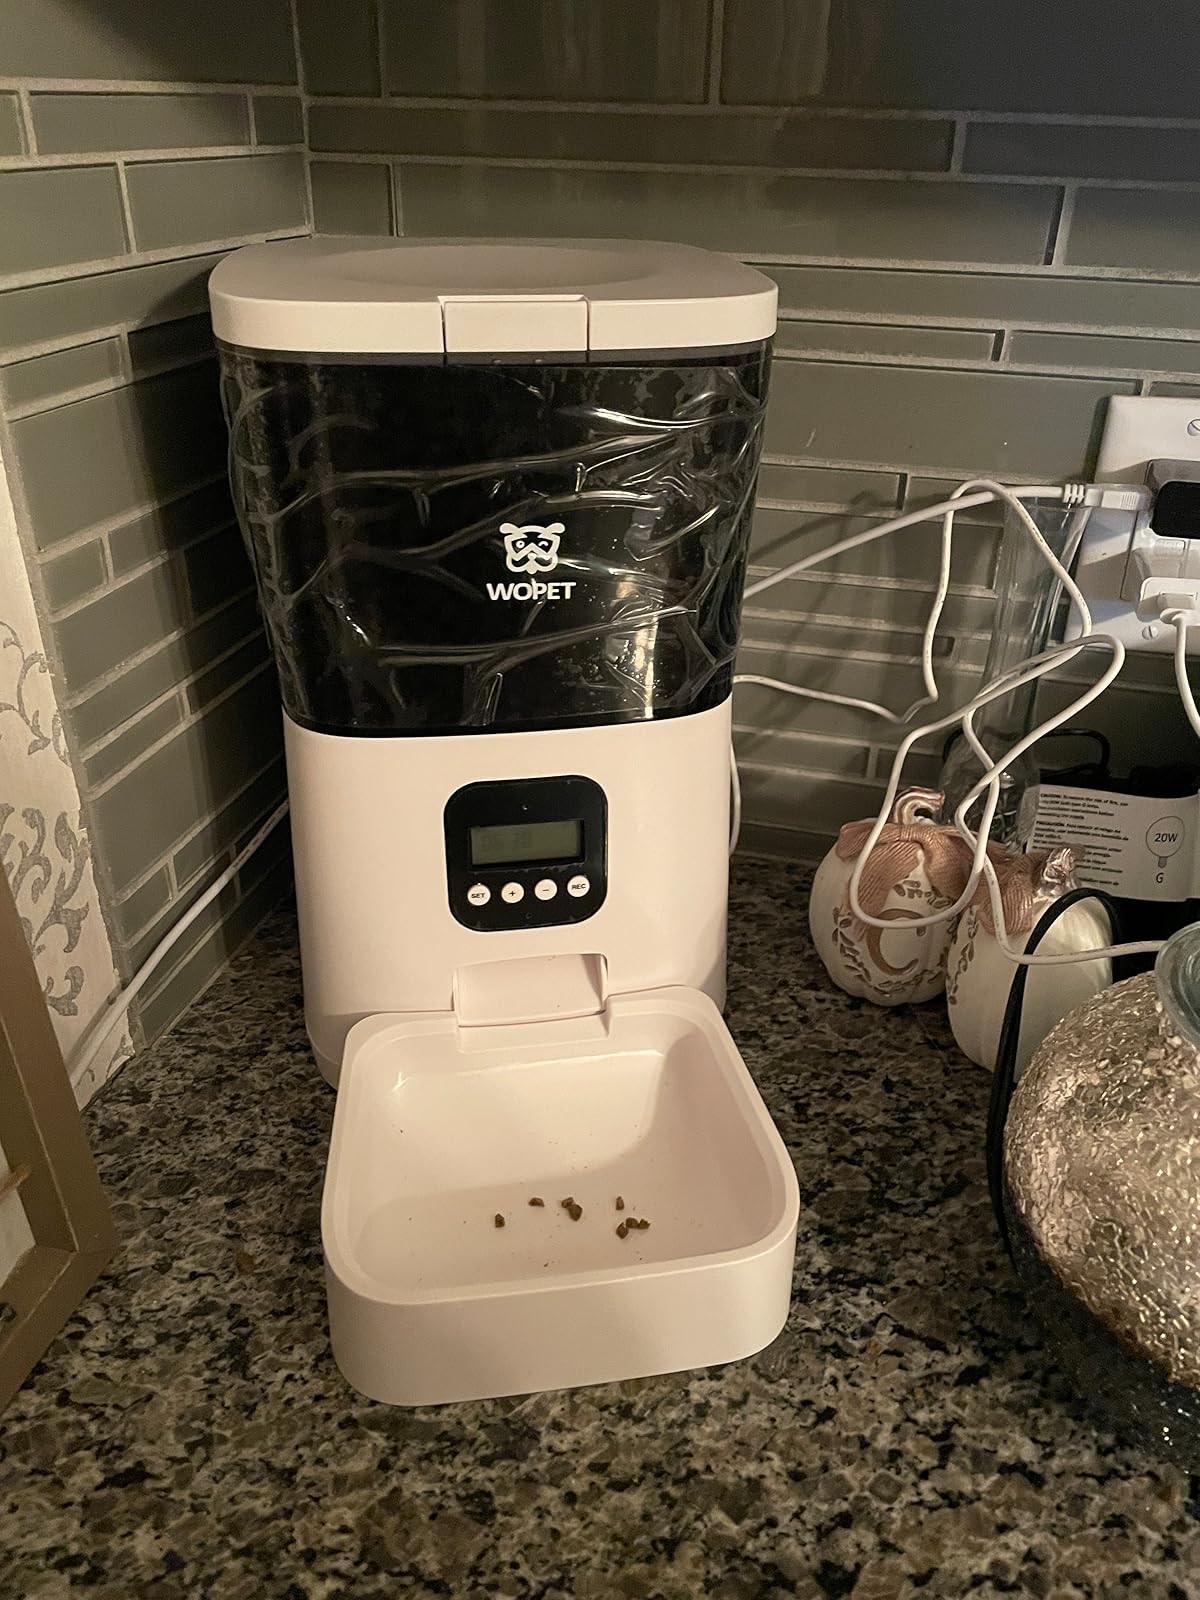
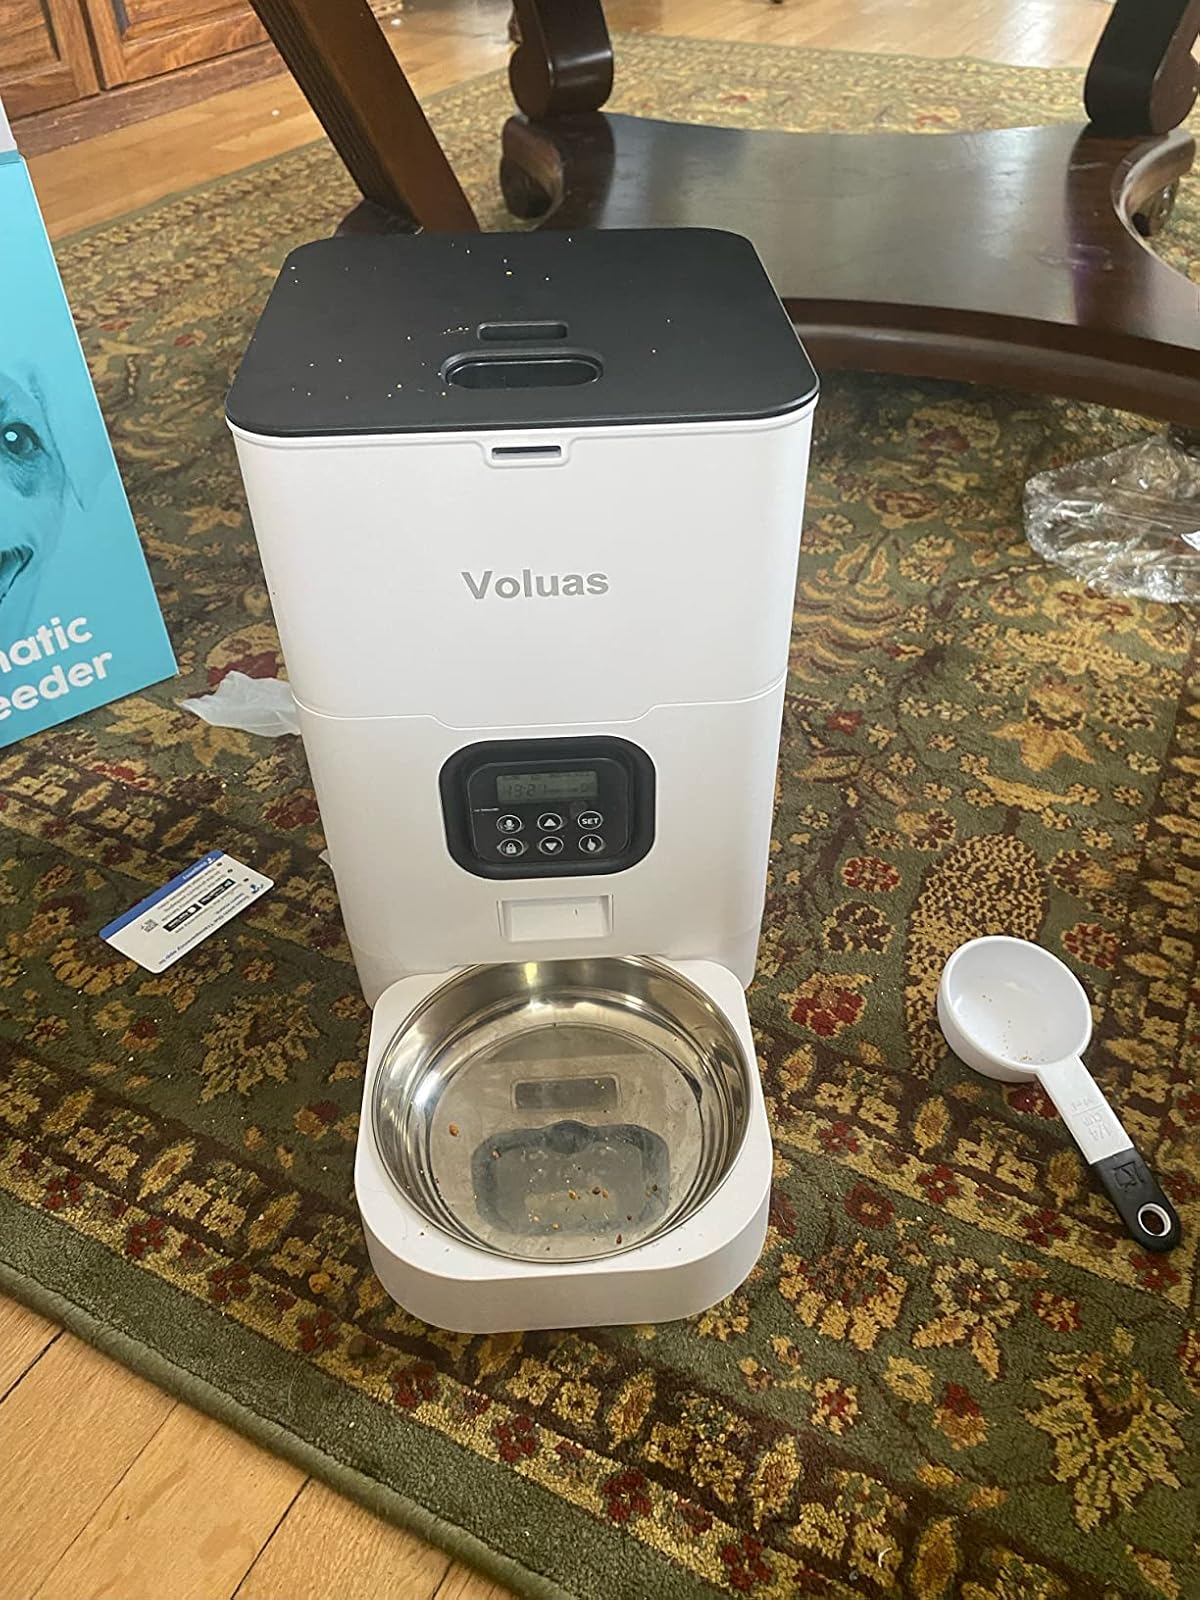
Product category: items_feeder
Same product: no